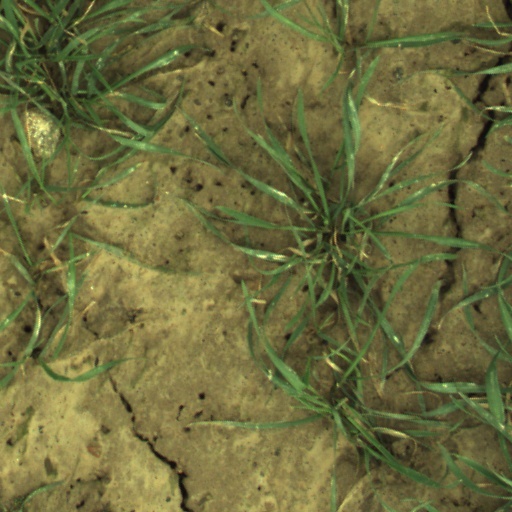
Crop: wheat